Pasupateeswarar Temple, Karur

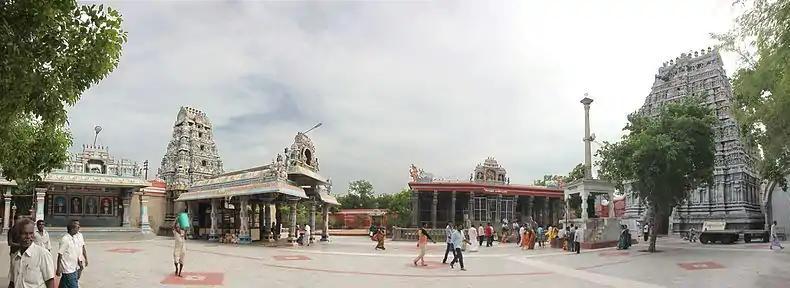

It is one of the shrines of the 275 Paadal Petra Sthalams. Sundarar and Sambandar composed "Thevaram Pathigam" in this temple. The temple is counted as one of the temples located in the southern bank of river Amaravati, a tributary of Cauvery.